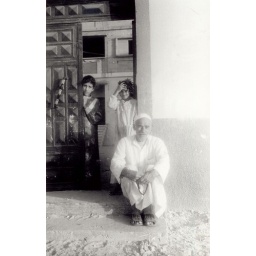
A Palestinian man looking over the Mediterranean from his house along the beach in Gaza (Al Shati / Beach Camp).